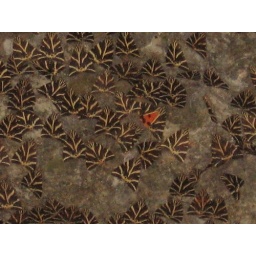
the average tree at the butterfly forest is covered in butterflies.